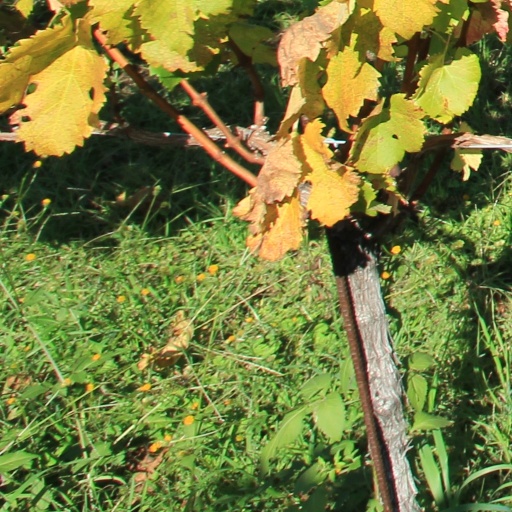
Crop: grape